Lajos Vajda

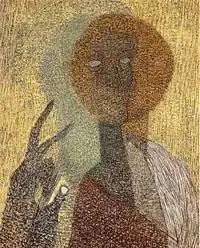
"Self-Portrait with Icon and Upward Pointing Hand" 1936, pastel, coal, paper, The Gábor Kovács Arts Foundation, Budapest

Through a series of self-portrait icons, Lajos Vajda attempts to reconcile the individual and the communal forces, and the worldly and transcendent spheres. "Self-Portrait with Icon and Upward Pointing Hand " is the artist's most important masterpiece. (The title of the picture was not given by the painter.)